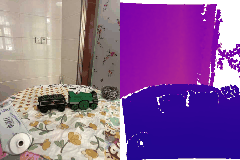
Label: train